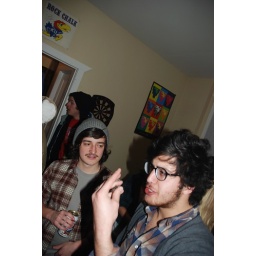
all the girls standing in the line for the bathroom 098